Madeleine Damerment

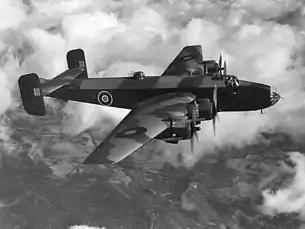
Handley Page Halifax B.III showing the later rectangular fins and Bristol Hercules radial engines.

The Prosper Network, based in Paris, was SOE's largest and most important network in France. Since June 1943, SOE headquarters in London had indications that the Prosper and other networks had been penetrated by the Germans, their radios compromised, and many of their operatives captured. Nevertheless, SOE decided to send a trio of agents into France. Damerment was assigned as courier with the Bricklayer network, and she and agents France Antelme, an experienced leader and organiser, and Lionel Lee (wireless operator) parachuted from a RAF special duties 161 Squadron Halifax into a field near the city of Chartres on the night of 29 February 1944. Agents of the Sicherheitsdienst (SD), the intelligence agency of the SS in Paris headed by Major Josef Kieffer were waiting on the ground for them. Damerment was transported to SD headquarters at Avenue Foch in Paris where she was interrogated. On 12 May 1944, Damerment was sent with several other captured female SOE agents to Karlsruhe prison, a civilian prison for women in Germany, where they were held for four months. At Karlsruhe, she was in a cell next to another captured SOE agent, Eliane Plewman, and the two were able to communicate with each other.